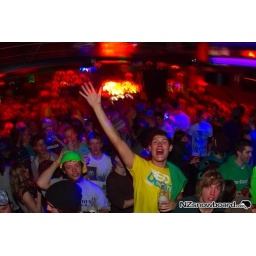
Green for &amp;quot;available&amp;quot;, orange for &amp;quot;could be persuaded&amp;quot; and red for &amp;quot;attached. SnowSkoolers were mostly dressed in bright green!